Temple Newsam

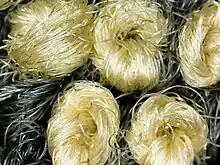
High magnification of French knots used to depict sunflower seeds on the upholstery of the daybed in the Temple Newsam Picture Gallery

Opencast mining on the estate began in May 1942. Seven sites were exploited to the south of the house almost entirely destroying Capability Brown's landscape. One site reached within of the South Terrace. It continued at the Gamblethorpe site as far as Dawson's Wood, in full view of the house, until 1987. No trace of the opencast remains now as the parkland was re-landscaped.